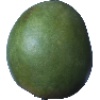
Label: Mango 1